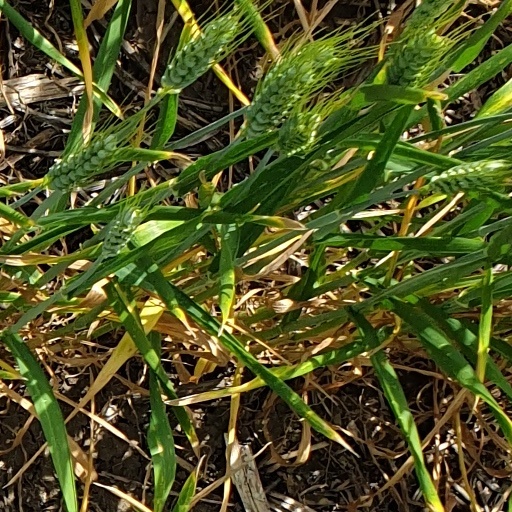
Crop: wheat